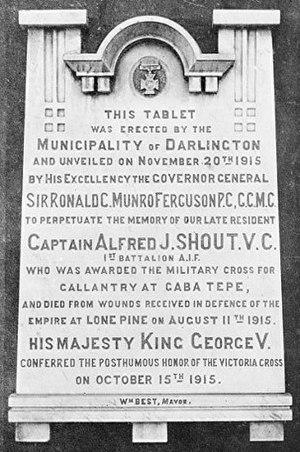
Plaque commémorative Shout
Alfred John Shout est un officier australien d'origine néo-zélandaise, né le 8 août 1882 à Wellington et mort le 11 août 1915 à Gallipoli.